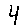
Label: 4